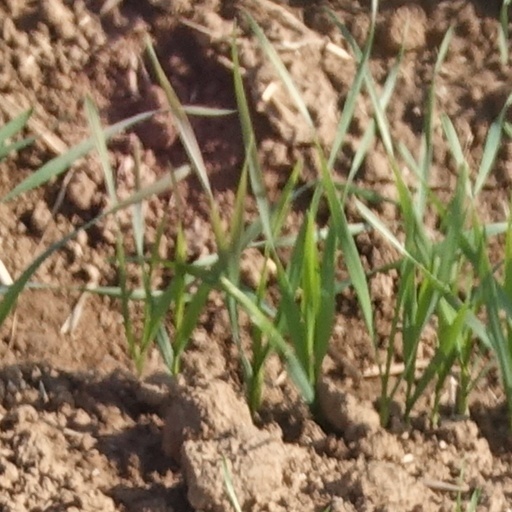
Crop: wheat